Claire McCaskill

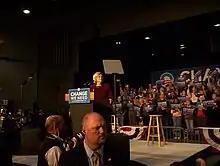
McCaskill campaigning for Obama in 2008

McCaskill was the first elected woman to represent Missouri in the U.S. Senate. Jean Carnahan was appointed to the Senate following her husband's death and posthumous election, but was defeated in a close election by Jim Talent.